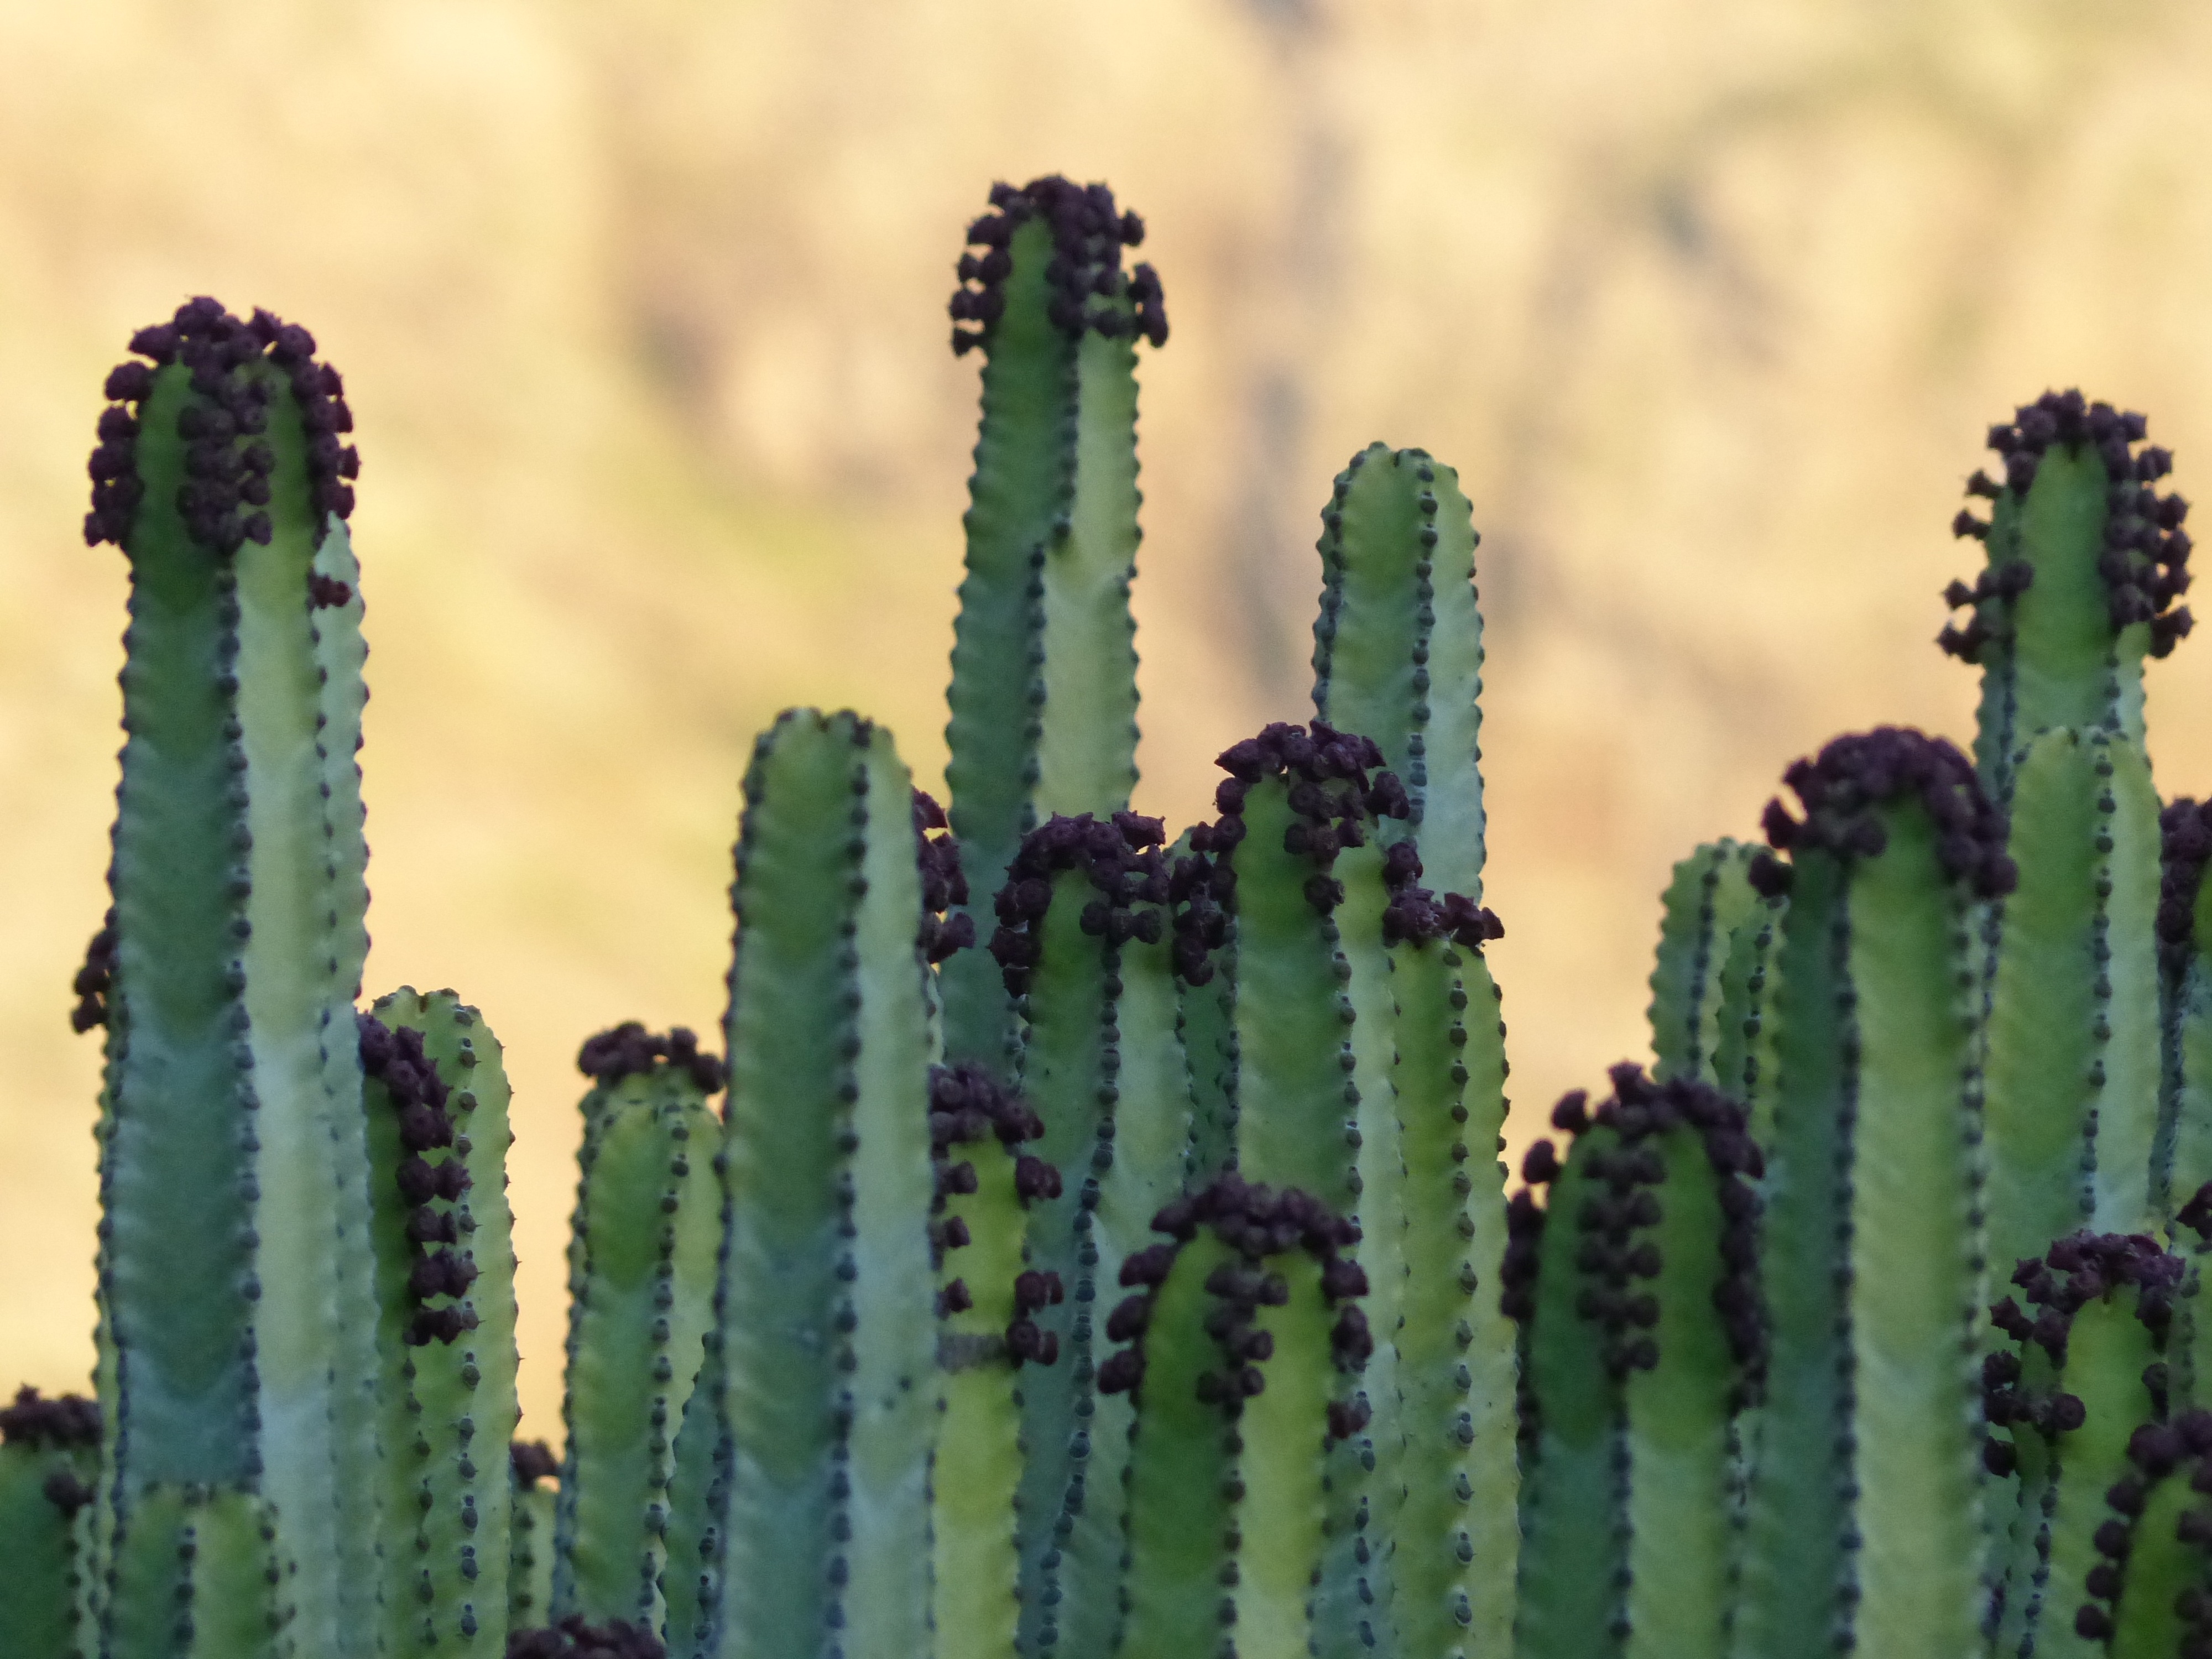
cactus, plant, flower, botany, caryophyllales, euphorbia, flowering plant, spurge family, spurge, similar to cacti, canarian spurge, euphorbia canariensis, euphorbiaceae, plant stem, land plant, hedgehog cactus, nopal, acanthocereus tetragonus, san pedro cactus